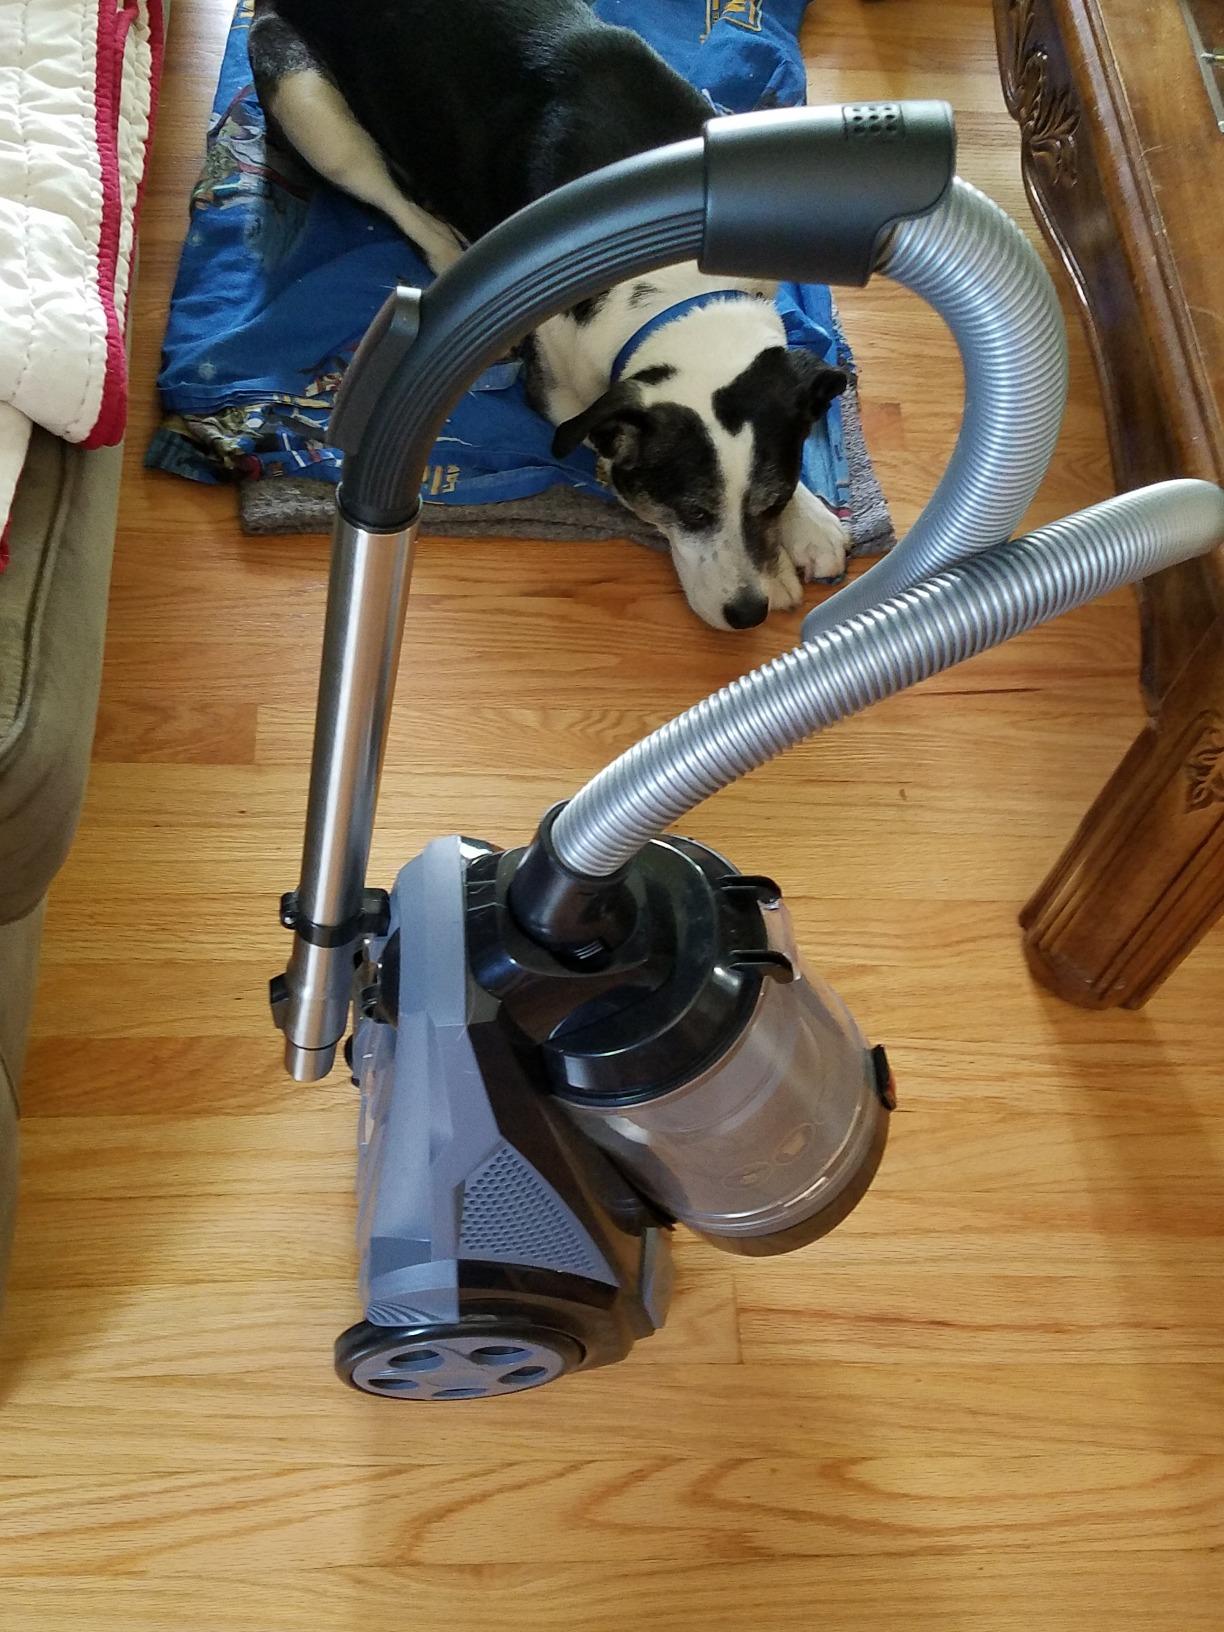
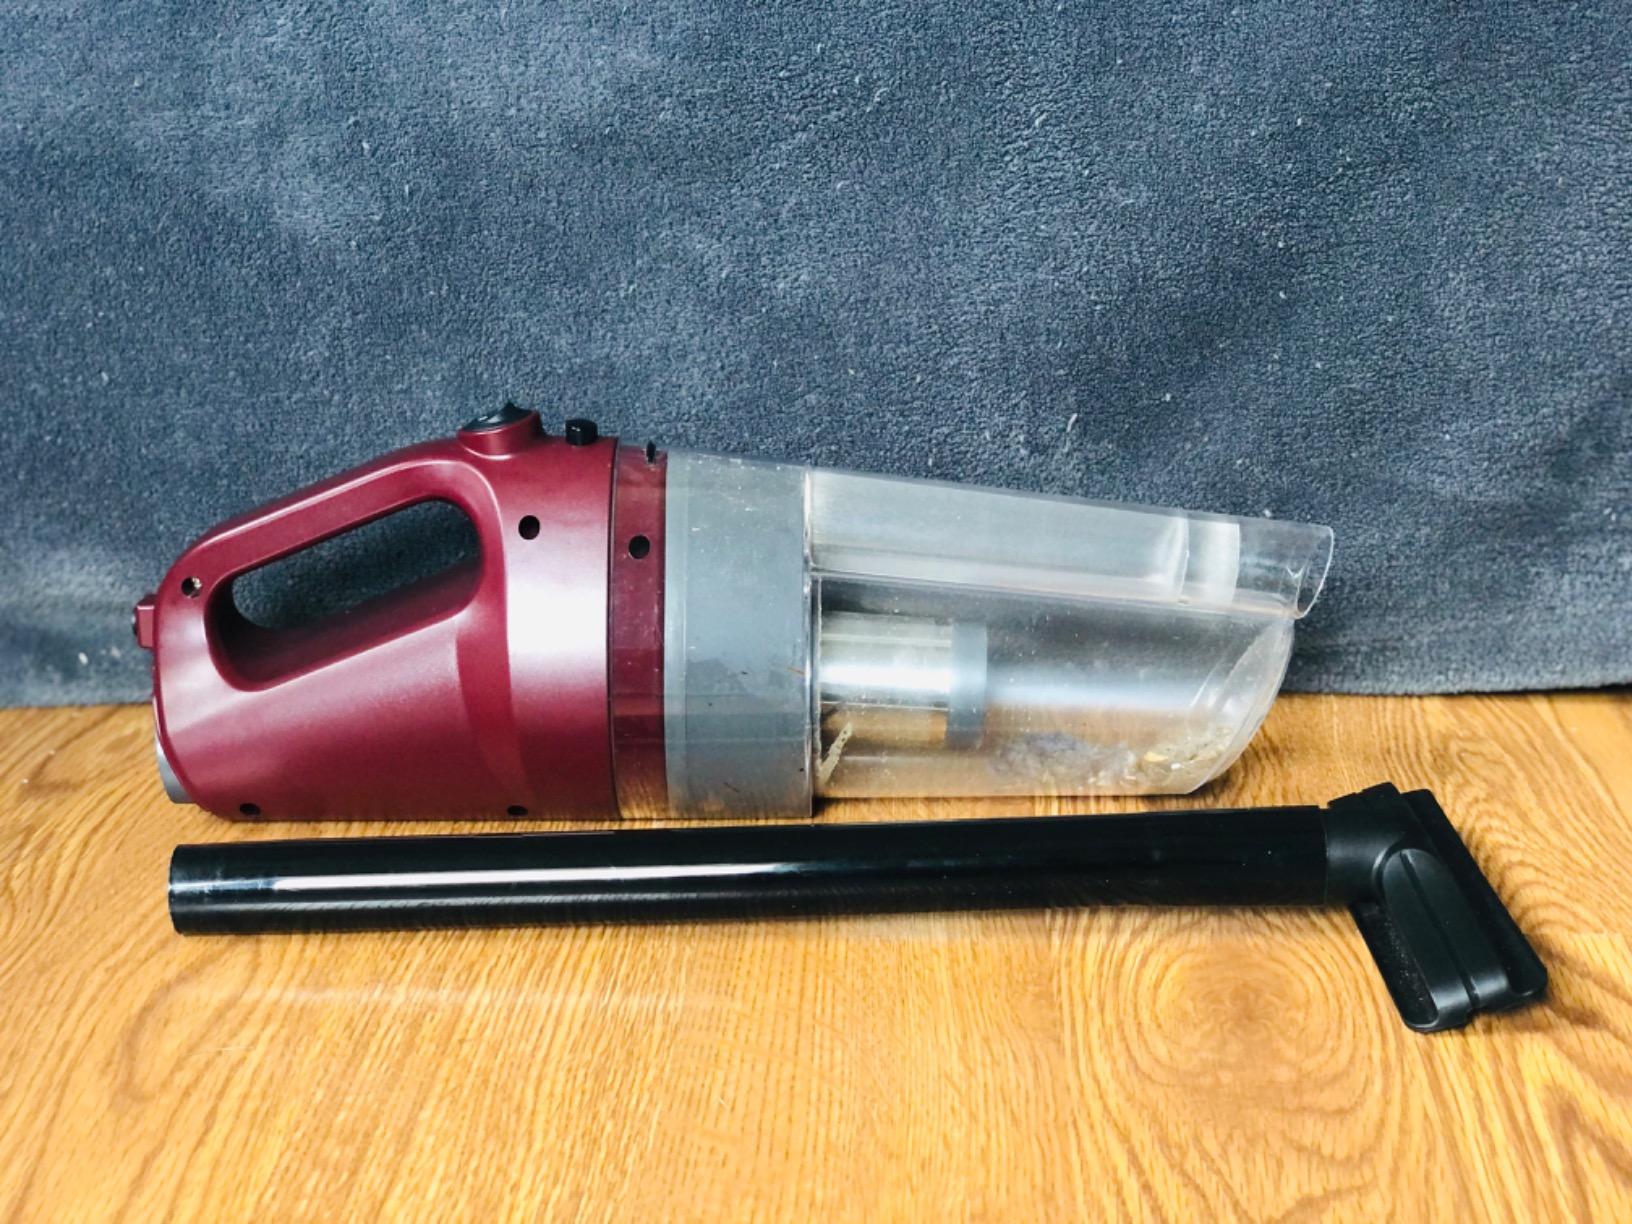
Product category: items_vacuum
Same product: no